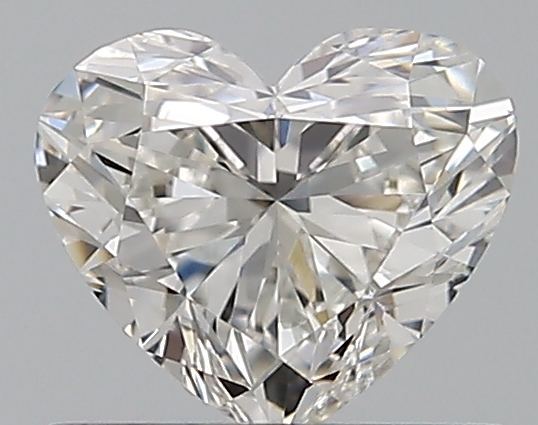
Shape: heart
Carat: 0.5
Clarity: VVS1
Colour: G
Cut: EX
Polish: EX
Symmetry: VG
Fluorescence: ST
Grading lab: GIA
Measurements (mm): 4.79 x 5.56 x 3.07